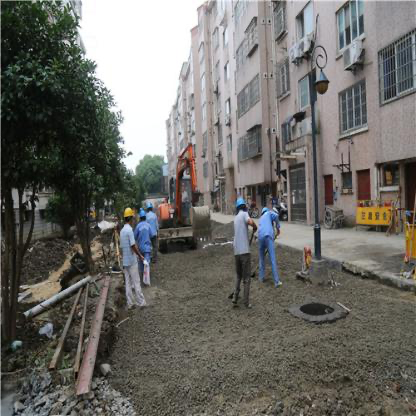
Objects in the image:
label: helmet
label: helmet
label: helmet
label: helmet
label: helmet